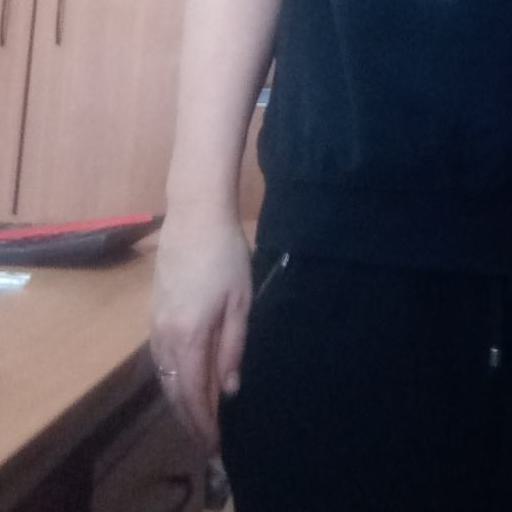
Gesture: no_gesture